Robbie Pierce

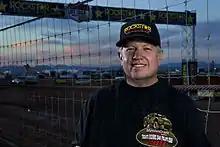
Pierce at Speedworld for LOORRS racing

Robert Pierce (April 29, 1959 – January 3, 2023) was an American off-road racer, owner of Jimco Racing, and former owner of MasterCraft Safety and Impact Products. Pierce raced a Jimco Trophy Truck in the SCORE International desert racing series and previously raced a Pro2 Unlimited truck in the Lucas Oil Off Road Racing Series (LOORRS).